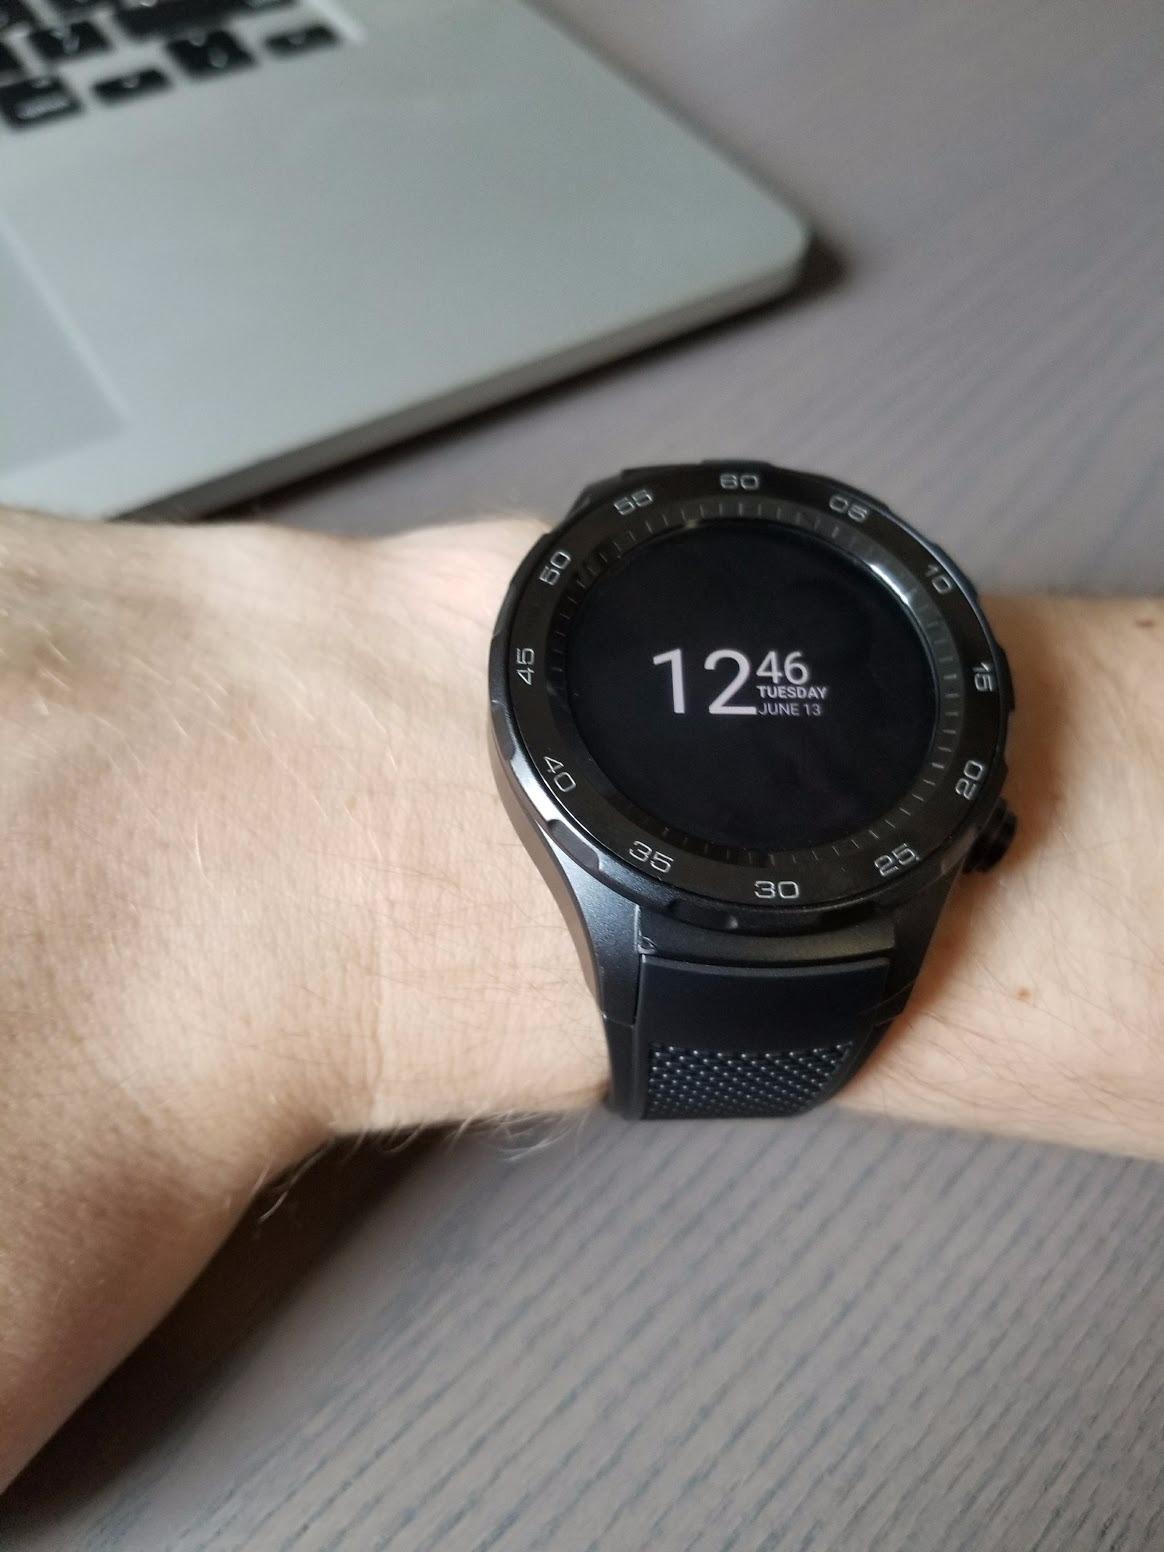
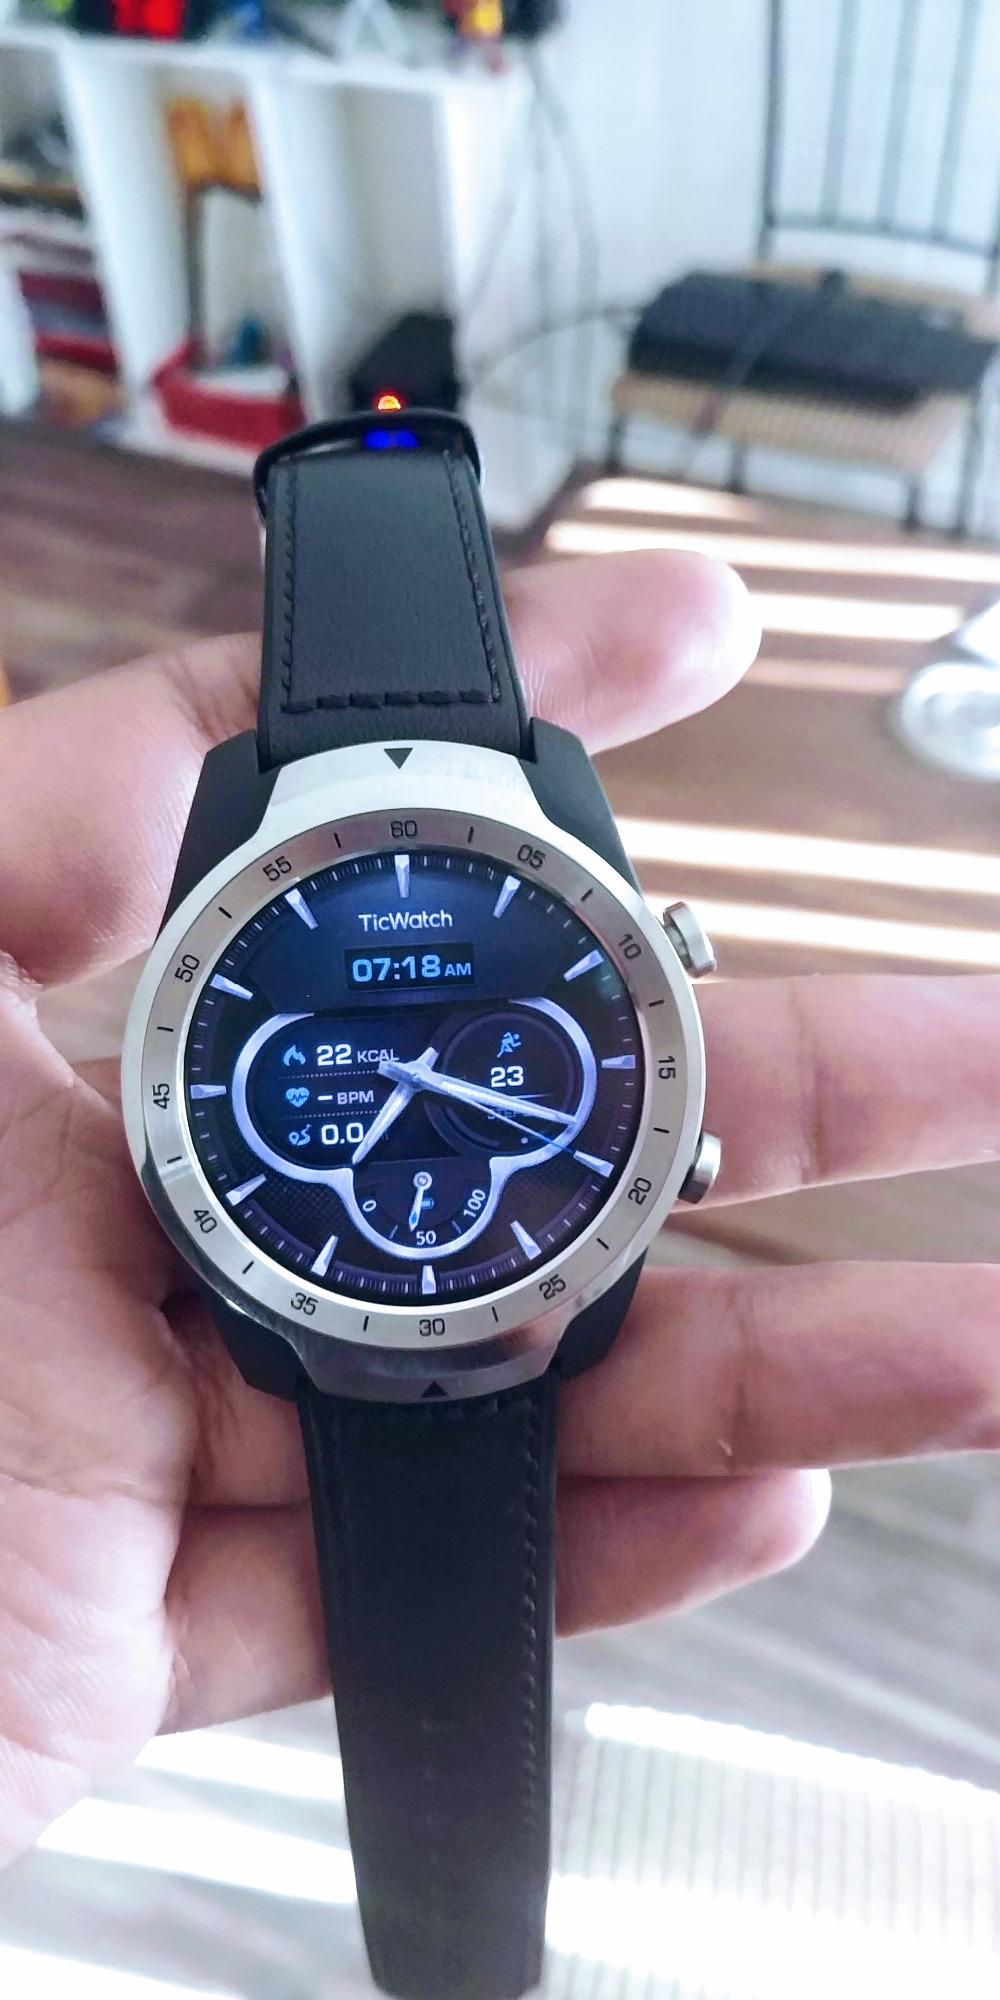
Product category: smartwatch
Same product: no